2020–2021 Indian farmers' protest

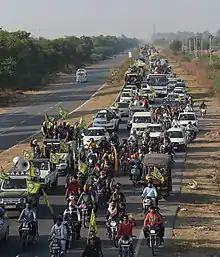
March to Delhi, 27 November

The farmer unions believe that the laws will open the sale and marketing of agricultural products outside the notified Agricultural Produce Market Committee (APMC) mandis for farmers. Further, the laws will allow inter-state trade and encourage hike electronic trading of agricultural produce. The new laws prevent the state governments from collecting a market fee, cess, or levy for trade outside the APMC markets; this has led the farmers to believe the laws will "gradually lead to the deterioration and ultimately end the mandi system" thus "leaving farmers at the mercy of corporates". Further, the farmers believe that the laws will end their existing relationship with "agricultural small-scale businessmen" (commission agents who act as middlemen by providing financial loans, ensuring timely procurement, and promising adequate prices for their crop).